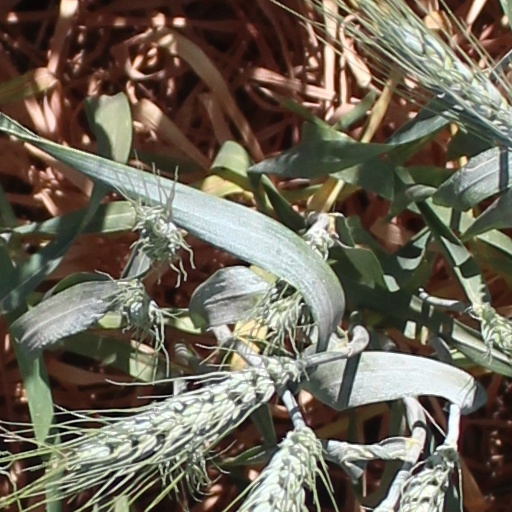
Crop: wheat